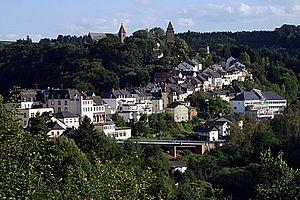
Kyllburg est une ville allemande située dans le land de Rhénanie-Palatinat et l'arrondissement d'Eifel-Bitburg-Prüm.